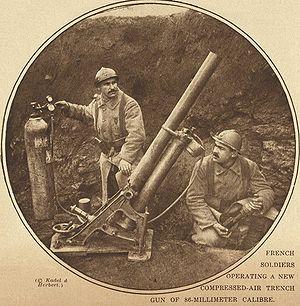
La guerre de tranchées est une forme de guerre où les combattants s'abritent dans des lignes fortifiées, largement constituées de tranchées, dans lesquelles les soldats sont relativement protégés des armes légères et de l'artillerie. C'est devenu une expression familière pour désigner la guerre de positions, une paralysie du conflit et l'épuisement progressif des forces opposées.